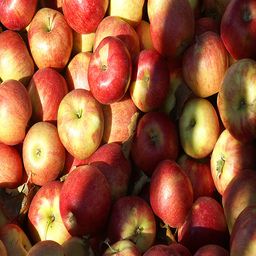
Label: Apple